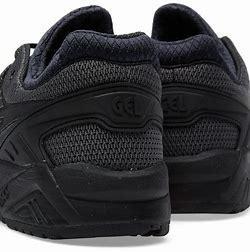
Brand: Asics
Model: Gel Kayano EVO